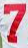
Number: 7